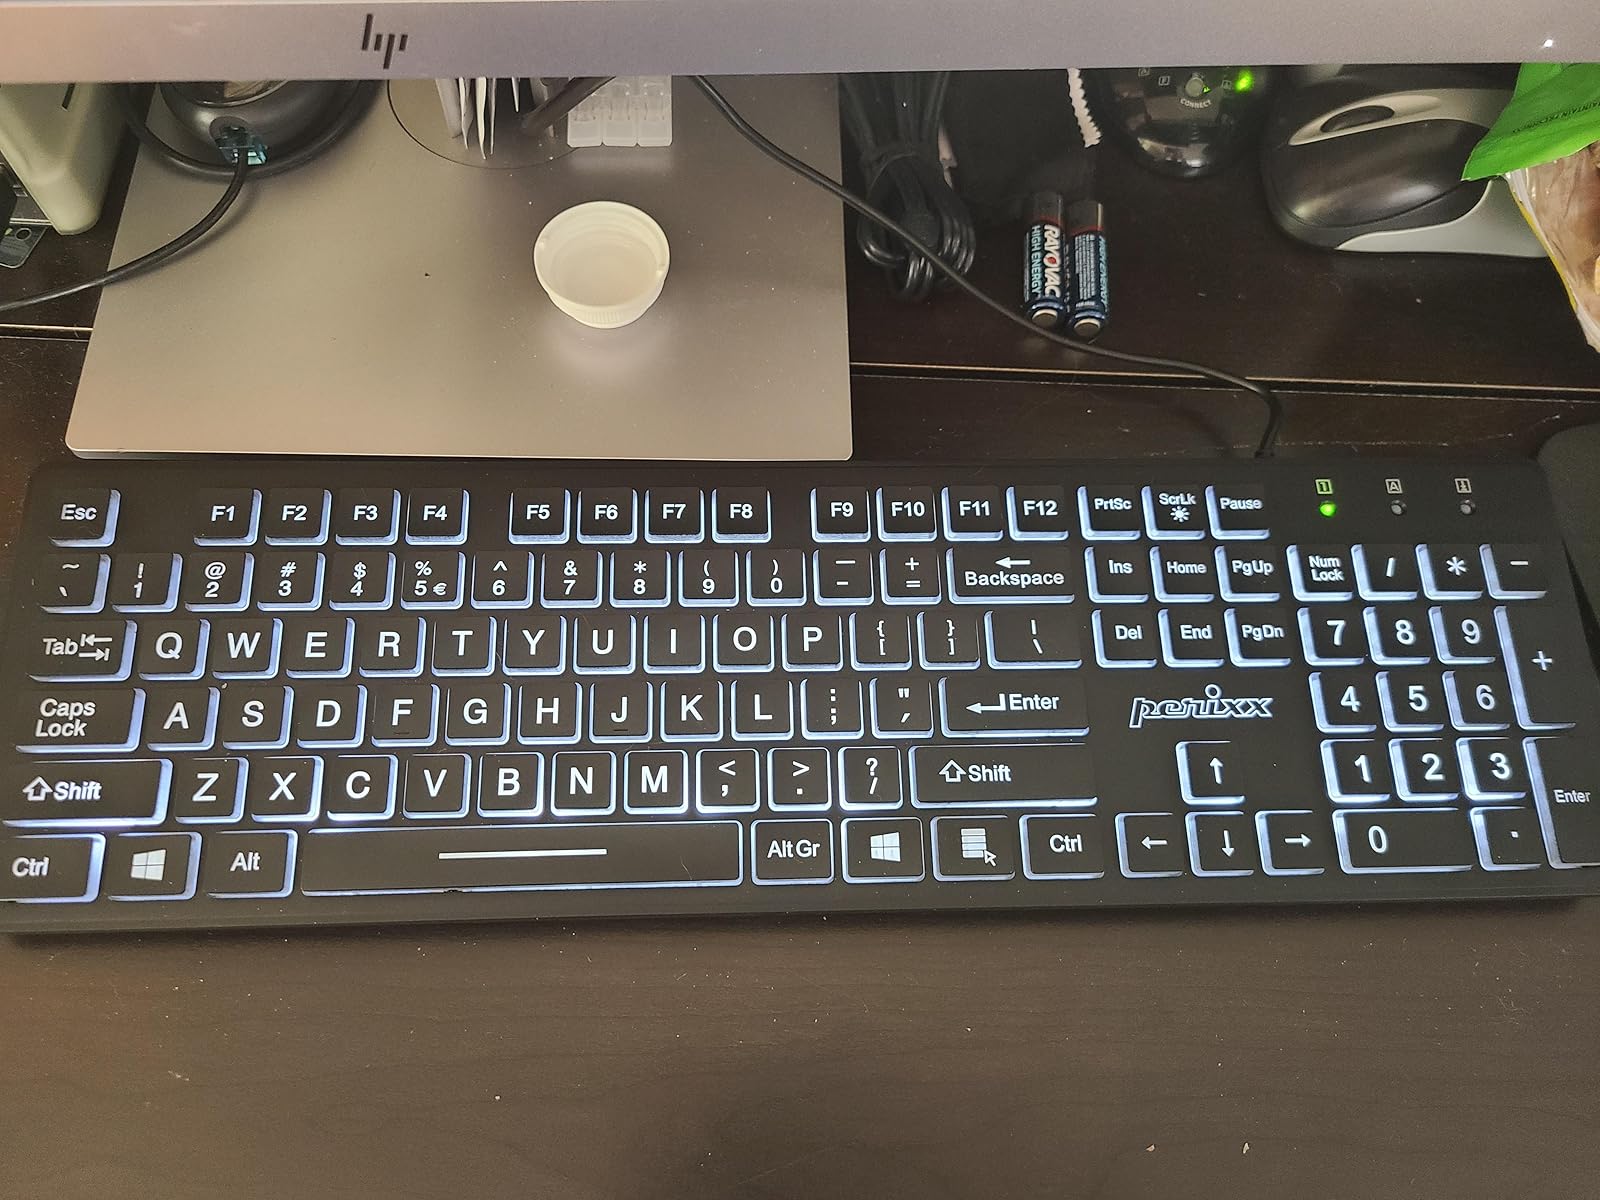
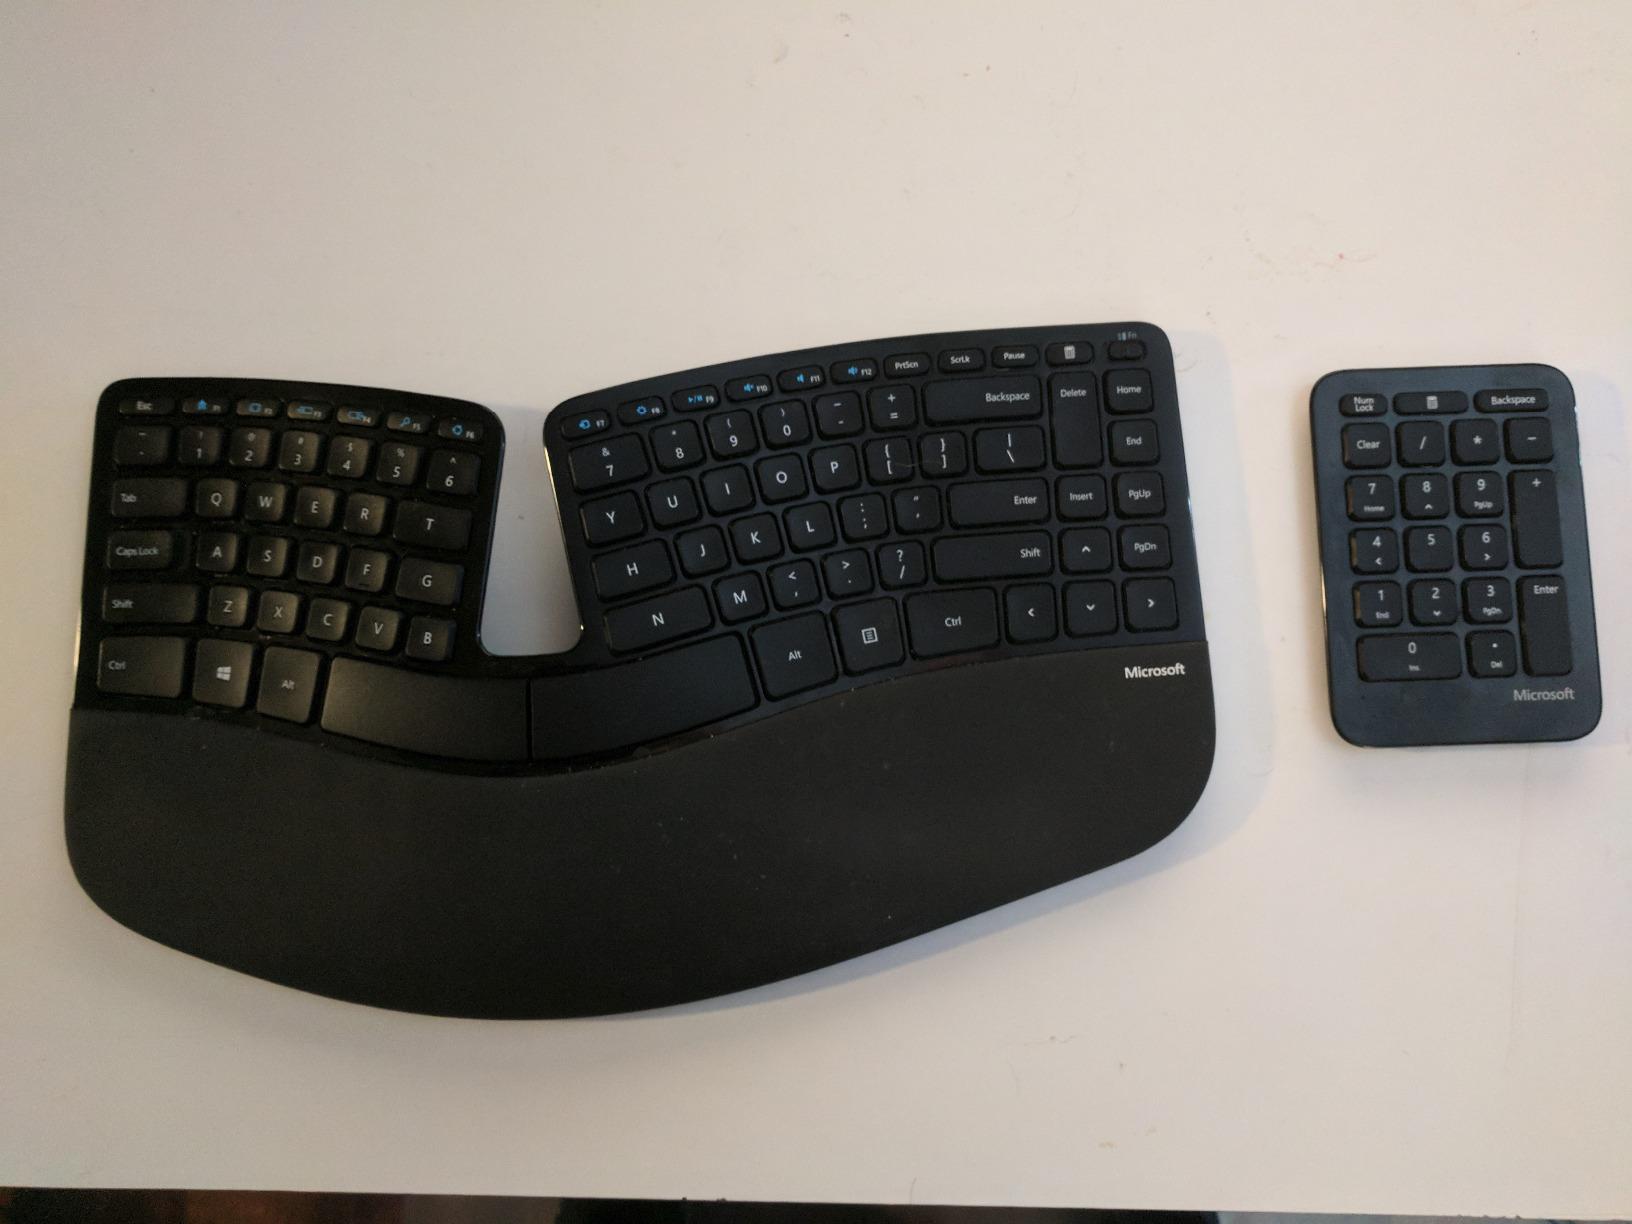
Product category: keyboard
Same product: no